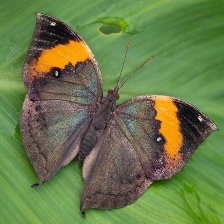
Species: ORANGE OAKLEAF